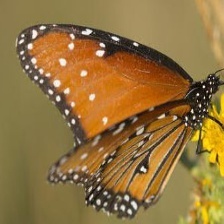
Species: STRAITED QUEEN
Butterfly family (ImageNet category): monarch